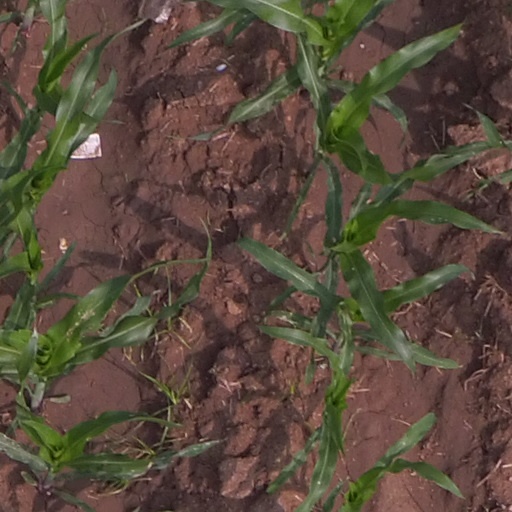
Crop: maize; corn